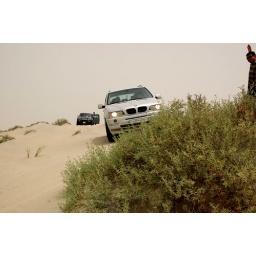
these shrubs stores dew water in its leaves. The camels love eating them